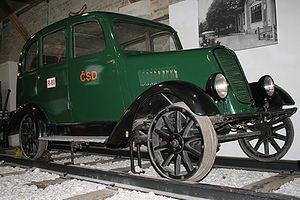
La draisine fait partie du matériel roulant ferroviaire, c'est le nom généralement donné à un véhicule automoteur, léger, principalement utilisé pour le service des voies ferrées, notamment l'inspection des lignes et le transport du matériel et du personnel de maintenance. Depuis quelques années, il existe aussi des draisines conçues spécifiquement pour une utilisation de loisir sur d'anciens tronçons de voie ferrée, elles sont actionnées par des pédaliers.